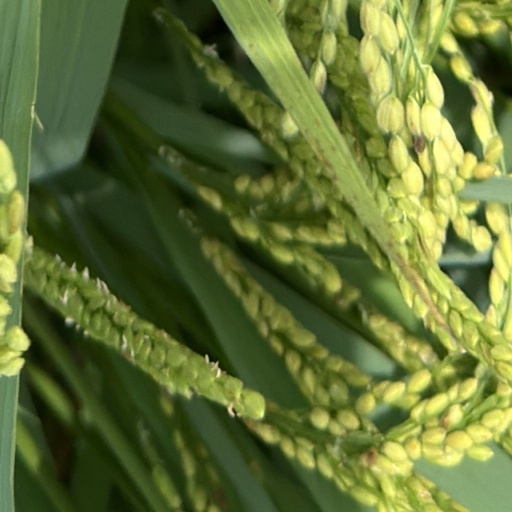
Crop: rice